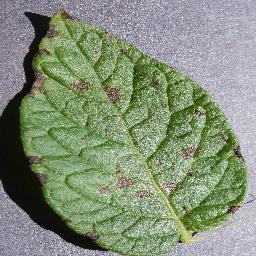
Etiqueta: Tizon_Temprano